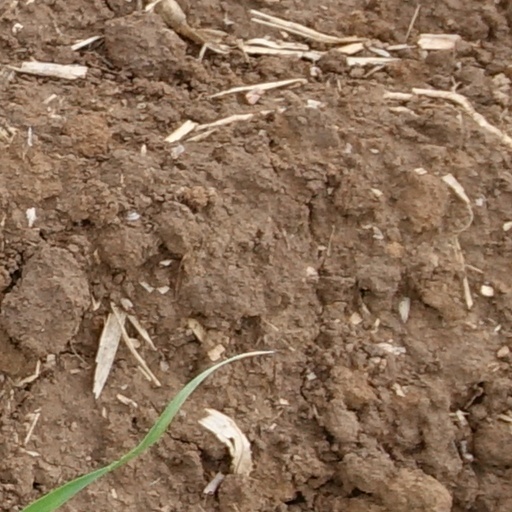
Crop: wheat